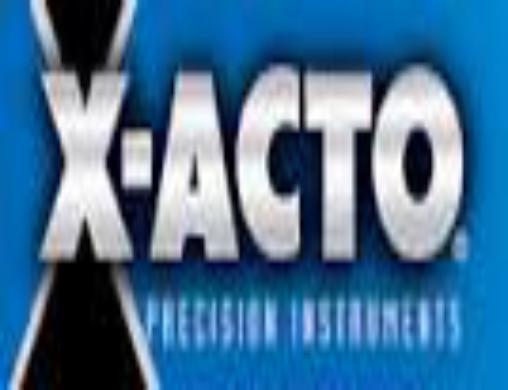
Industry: Necessities